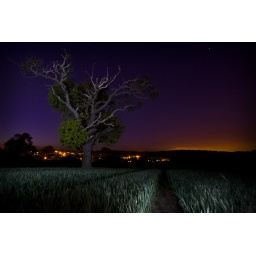
365 Day 137 - A tree in a field